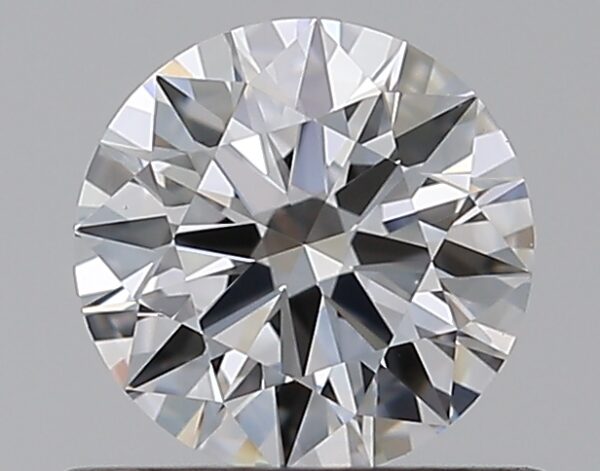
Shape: round
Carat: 0.53
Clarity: VS1
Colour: D
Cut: EX
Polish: EX
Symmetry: EX
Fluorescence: N
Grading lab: GIA
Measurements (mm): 5.26 x 5.28 x 3.18